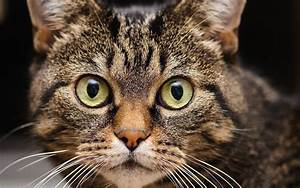
Label: cat